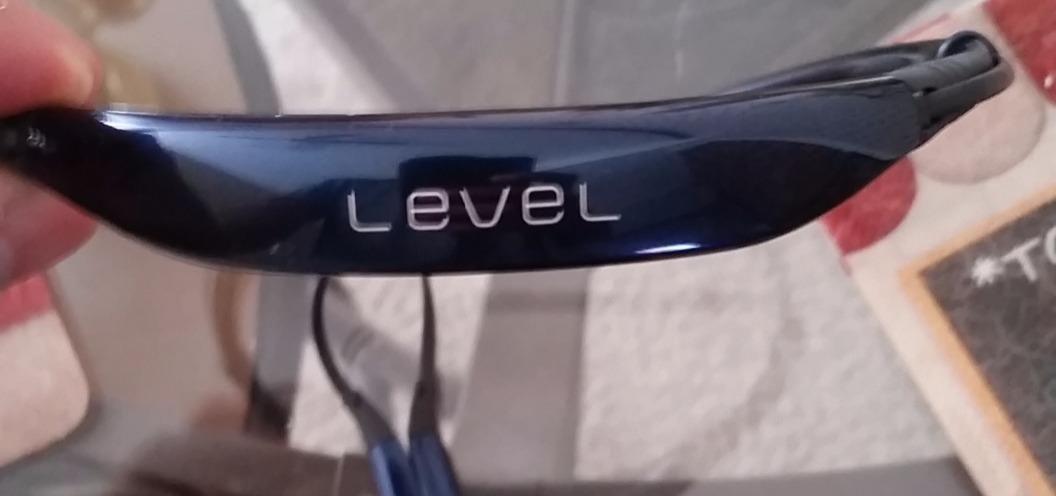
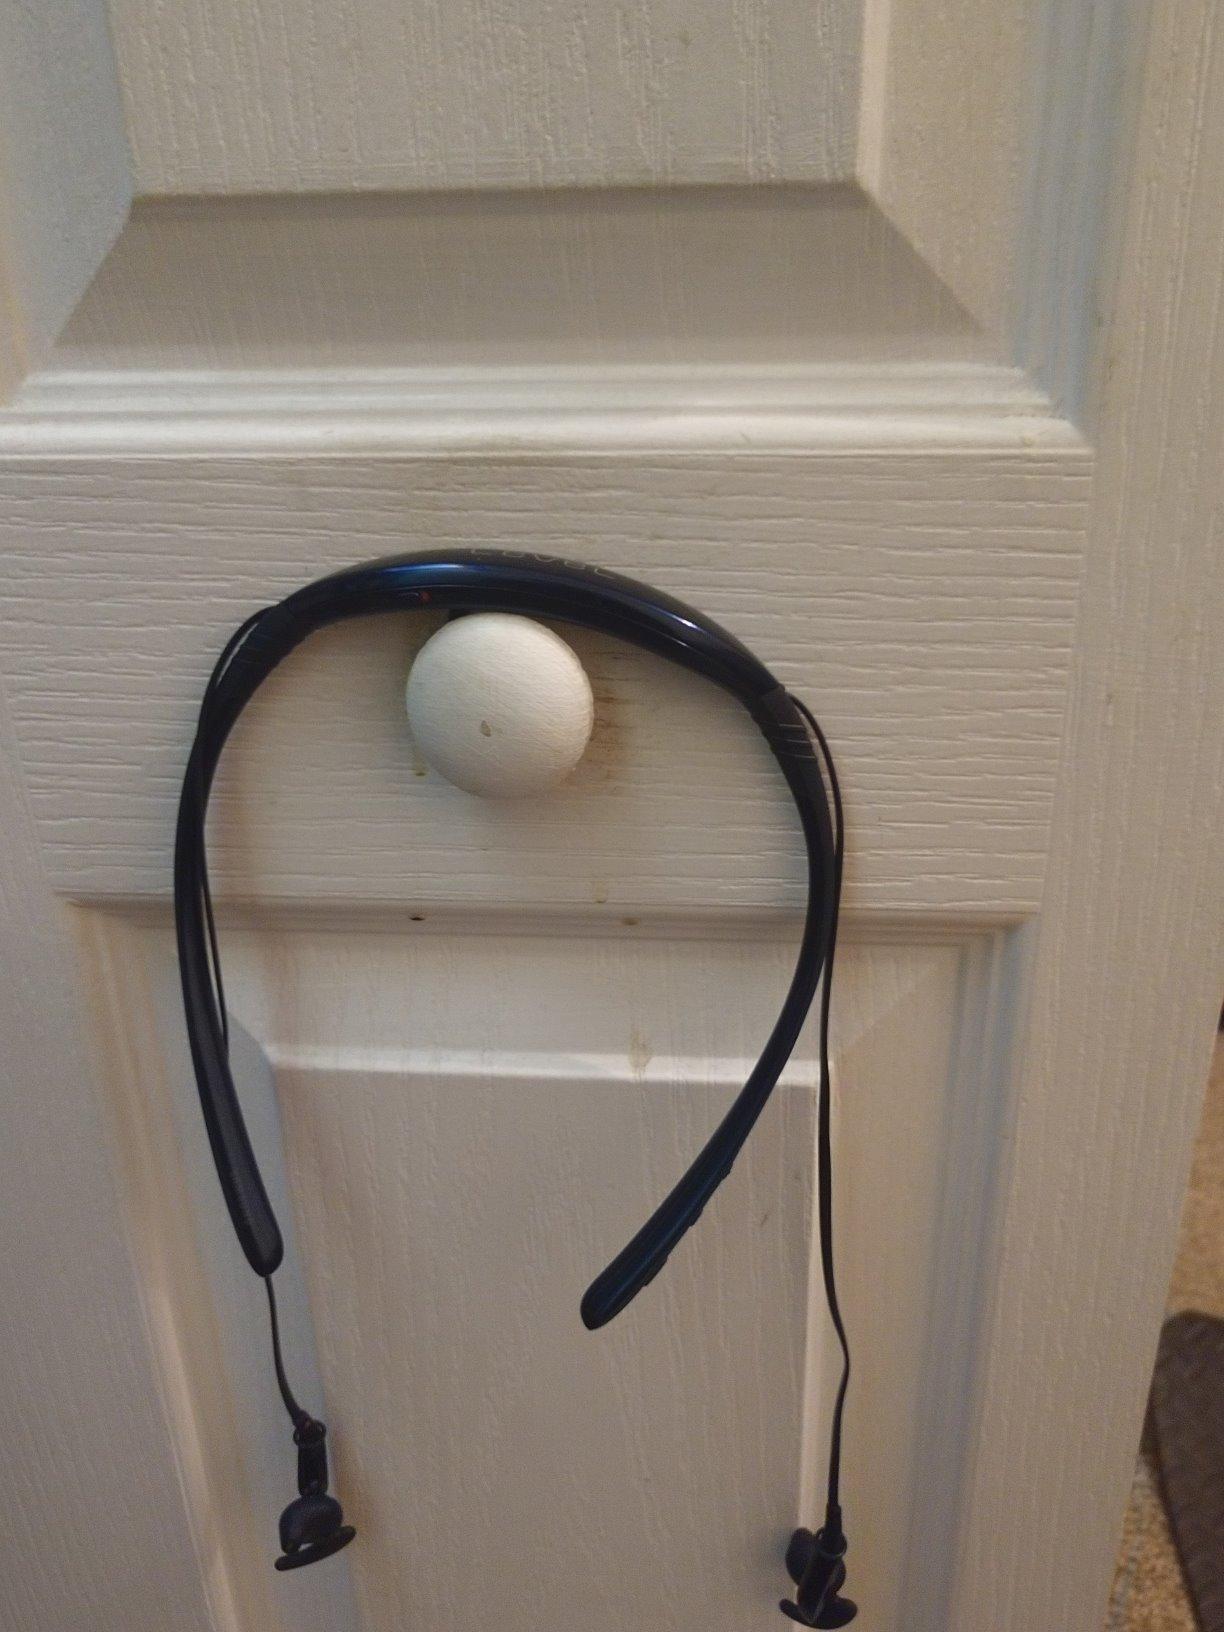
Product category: headphones
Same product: yes